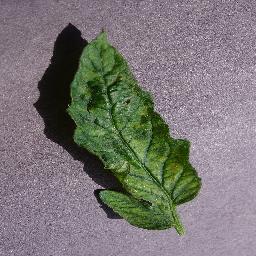
Label: Tomato___Tomato_mosaic_virus